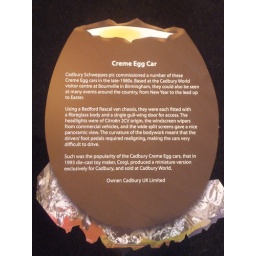
A sign describing Cadbury Creme Egg car seen in the ProMotion Exhibition in the National Motor Museum in Beaulieu, England